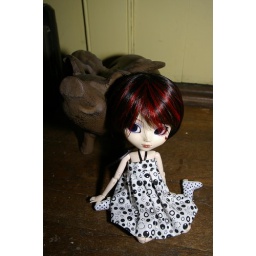
My mom's flying pig in the background